Hardwicke's rat snake

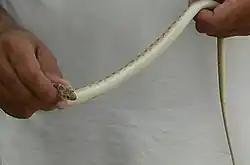
Yellow to white belly of glossy-bellied racer

"Nota bene": A trinomial authority in parentheses indicates that the subspecies was originally described in a genus other than "Platyceps".